Grand Duchy of Hesse

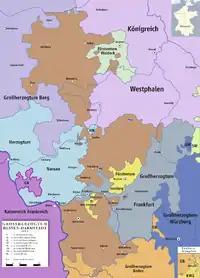
Grand Duchy of Hesse in 1812

During the Napoleonic Wars, Louis X, Landgrave of Hesse-Darmstadt, initially sought Prussian protection against Napoleonic France, but after the Battle of Austerlitz, this policy became untenable. At the last minute, Louis X switched sides and supplied troops to Napoleon. Along with fifteen other states, the Landgraviate of Hesse-Darmstadt left the Holy Roman Empire and joined the Confederation of the Rhine. The Landgraviate of Hesse-Darmstadt was promoted to a grand duchy and Louis X thereafter styled himself Grand Duke Louis I (with an extra 'e') and announced not only the promotion, but also the territories he had received under the Treaty of the Confederation of the Rhine in an edict on 13 August 1806. Along with the promotion to the rank of grand duchy, Hesse was also rewarded with territorial gains, such as the Electorate of Cologne. However, although all this territory lay under his sovereignty, the princes who had previously held these territories, the mediatised houses, retained a significant portion of their former powers.